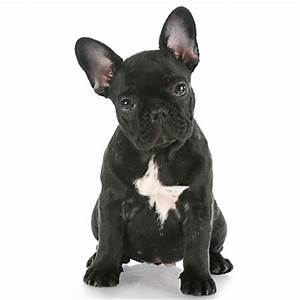
Label: cane